Yuen Po Street Bird Garden

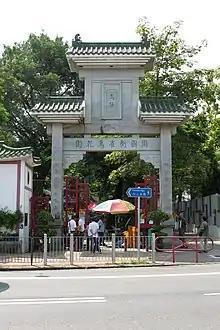
Main entrance of the Bird Garden, along Boundary Street.

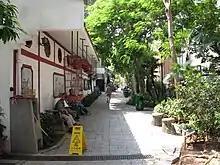
Inside the Bird Garden.

Yuen Po Street Bird Garden is located in Mong Kok, Kowloon, Hong Kong, directly west of Mong Kok Stadium and near Mong Kok East station. The garden occupies an area of (3,000m) and is bounded by Boundary Street, Embankment Road, Prince Edward Road West and Yuen Po Street.